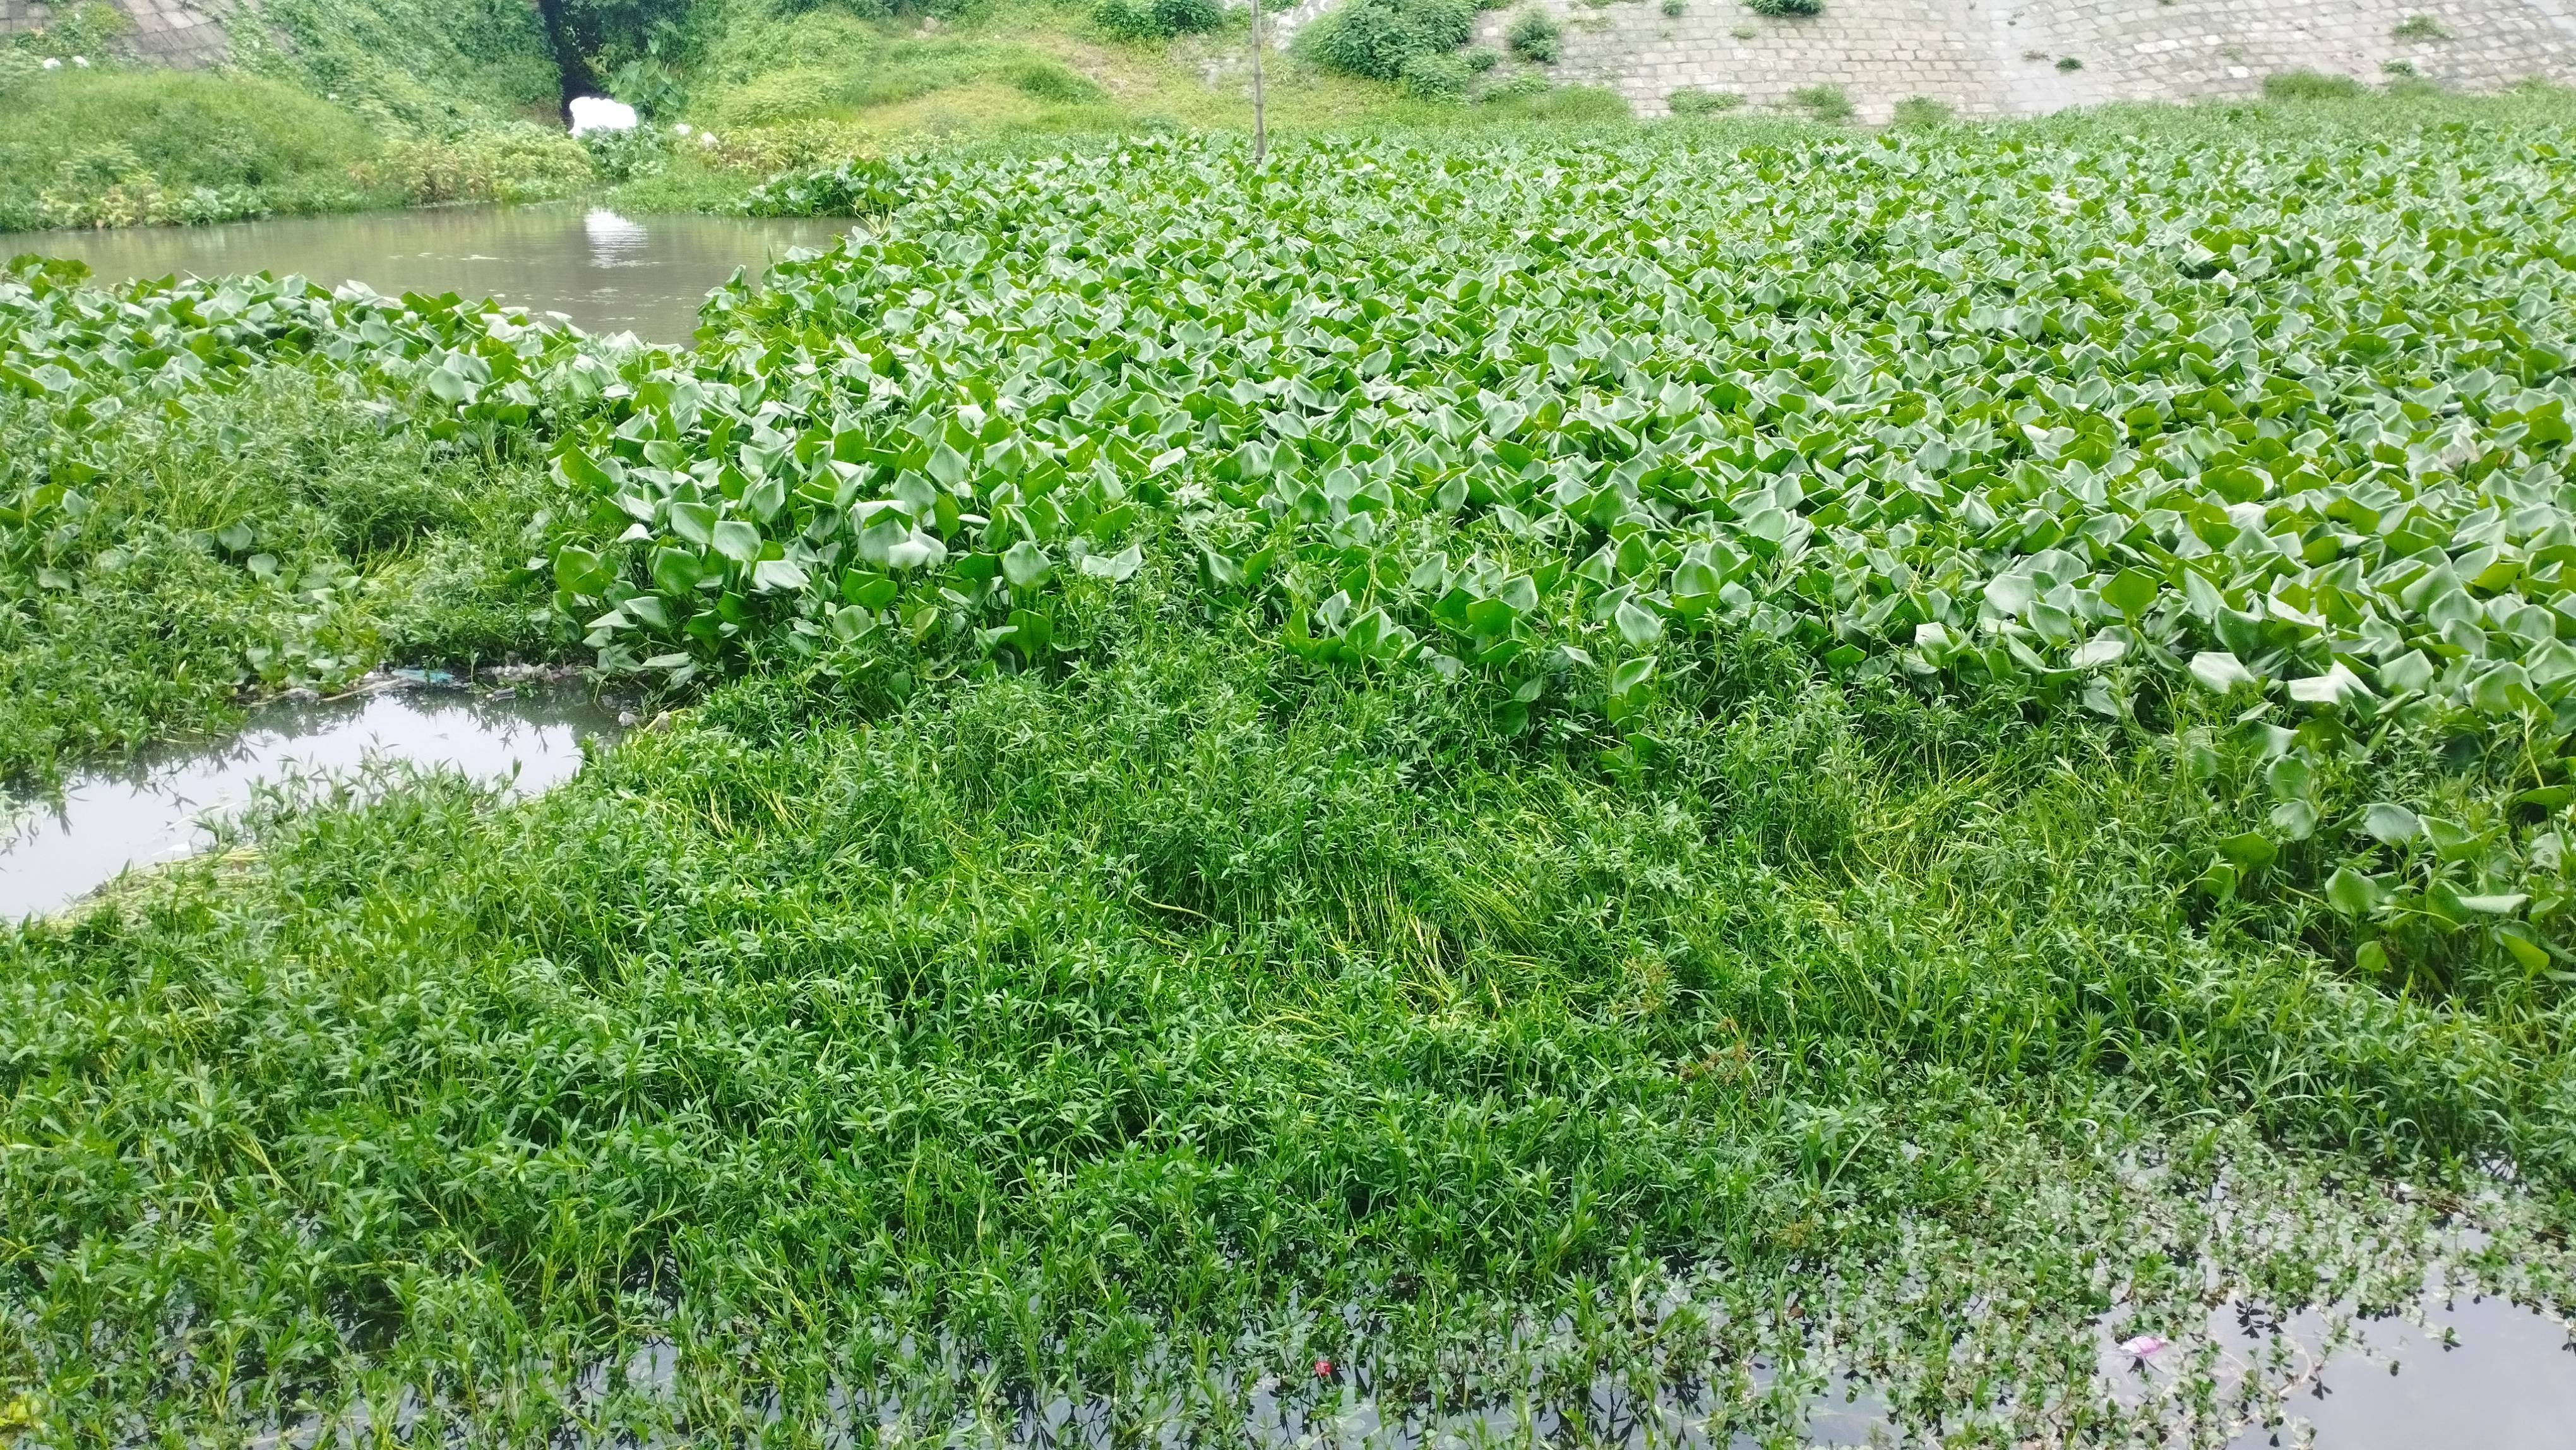
Species: Common Water Hyacinth (Eichornia crassipes)